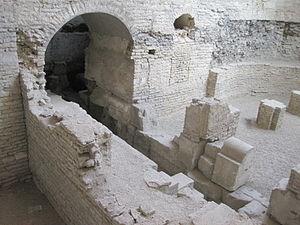
Musée François Rude - Église Saint-Étienne de Dijon - Castrum de Dijon
Les Lingons sont une population protohistorique ayant constitué l'un des plus anciens peuples gaulois, l'ethnogenèse du peuple Lingon participant en outre du développement socioculturel protohistorique de l'Arc alpin.
Le musée Rude est un musée d'art consacré au sculpteur dijonnais François Rude et un musée d'archéologique de l'ancien castrum de Dijon. Il est labellisé Musée de France et hébergé depuis 1947 dans une partie de l'ancienne église Saint-Étienne de Dijon du XIᵉ siècle, à Dijon en Côte-d'Or en Bourgogne-Franche-Comté.
Le castrum de Dijon est un ancien castrum gallo-romain du IIIᵉ siècle, le Castrum Divaniense, dont il reste quelques vestiges archéologiques à Dijon en Bourgogne.